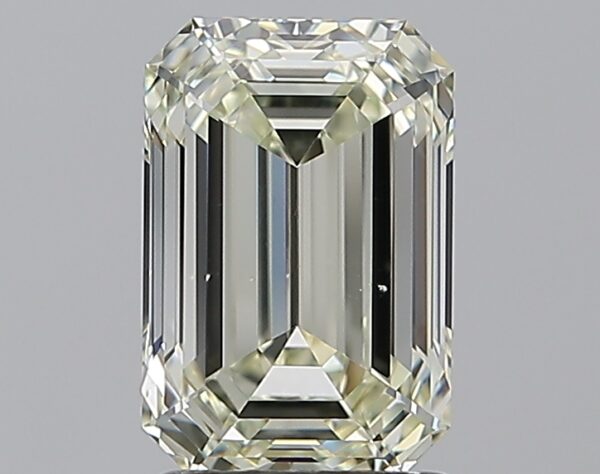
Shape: emerald
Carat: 2
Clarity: VS2
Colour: N
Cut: EX
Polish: EX
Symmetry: EX
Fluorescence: F
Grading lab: GIA
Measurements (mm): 8.61 x 5.8 x 3.99